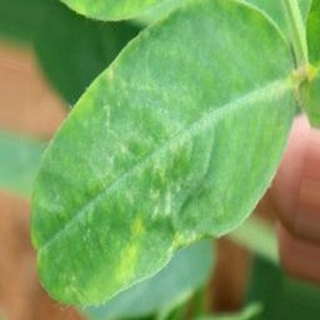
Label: healthy_groundnut